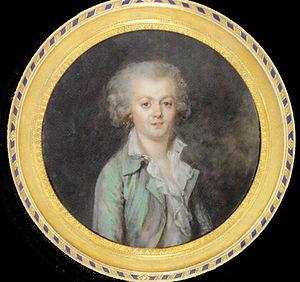
Pierre Adolphe Hall, né le 23 février 1739 à Borås et mort à Liège le 15 mai 1793, est un miniaturiste suédois de renom qui a également travaillé en France et dans la Principauté de Liège depuis le milieu jusqu'à la fin du XVIIIᵉ siècle. Il aura eu le mérite d'amener l'art de la miniature à son plus haut niveau.